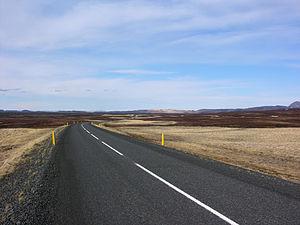
La route 1 ou route circulaire est la principale route d'Islande, d'une longueur de 1 339 kilomètres. Elle fait le tour du pays en suivant grossièrement le littoral. La route passe par pratiquement tous les villes et villages importants : Reykjavik, Borgarnes, Akureyri, Egilsstaðir, Höfn et Selfoss, ainsi que quelques grands sites touristiques tels que la Goðafoss, le Mývatn, la Jökulsárlón, la Skógafoss ou encore Kirkjubæjarklaustur.